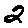
Label: 2